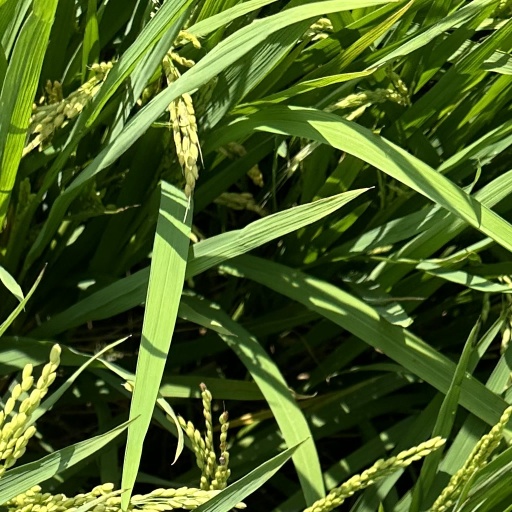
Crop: rice